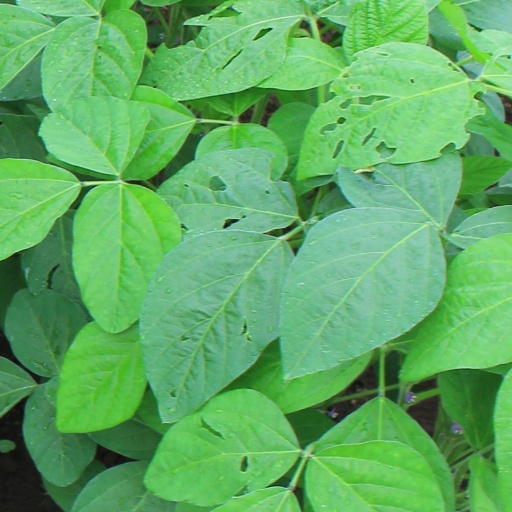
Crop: soybean